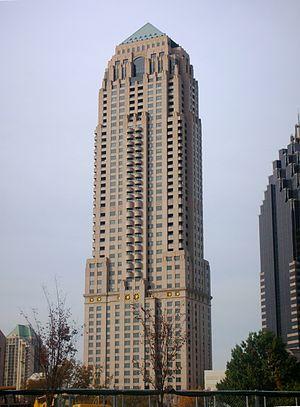
Depuis la construction de l'AT&T Communications Building en 1929, plus de 60 immeubles d'au moins 100 mètres de hauteur ont été construits à Atlanta aux États-Unis
Le GLG Grand est un gratte-ciel de style post-moderne de 186 mètres de hauteur construit à Atlanta en 1992 et conçu par l'agence Rabun Hogan Ota & Rasche Inc.